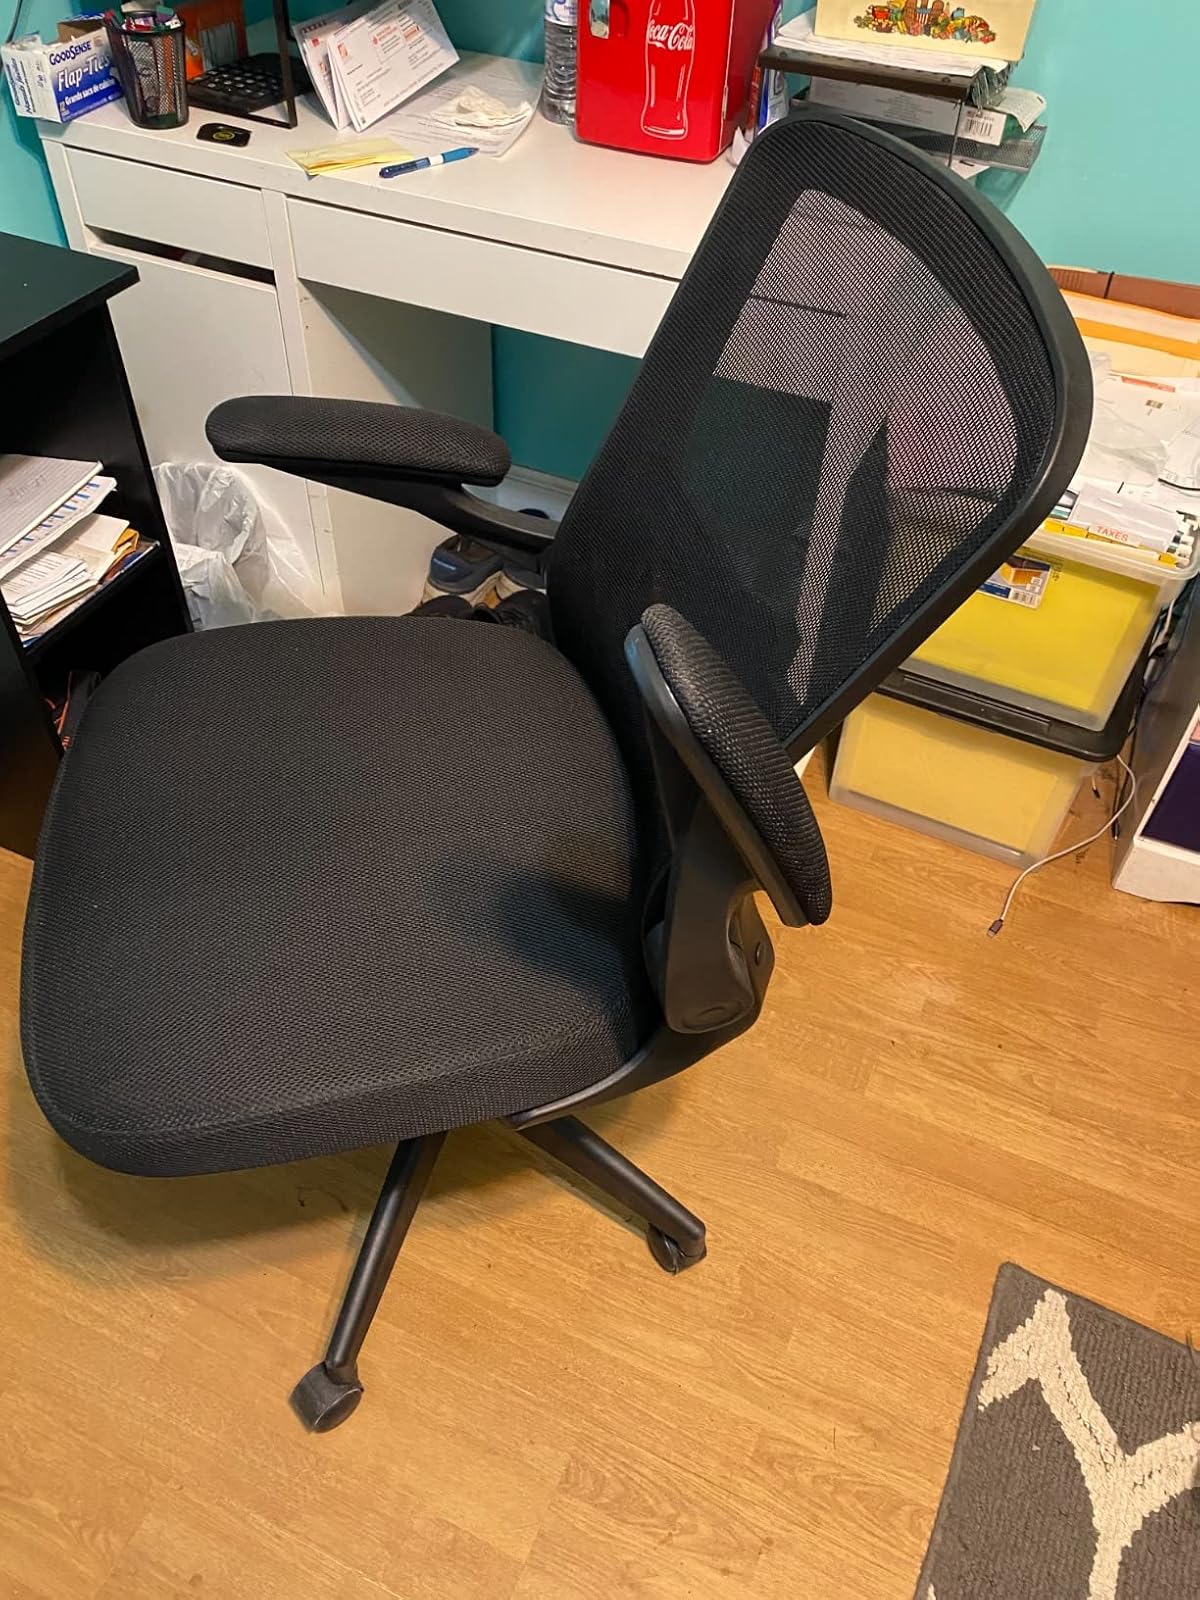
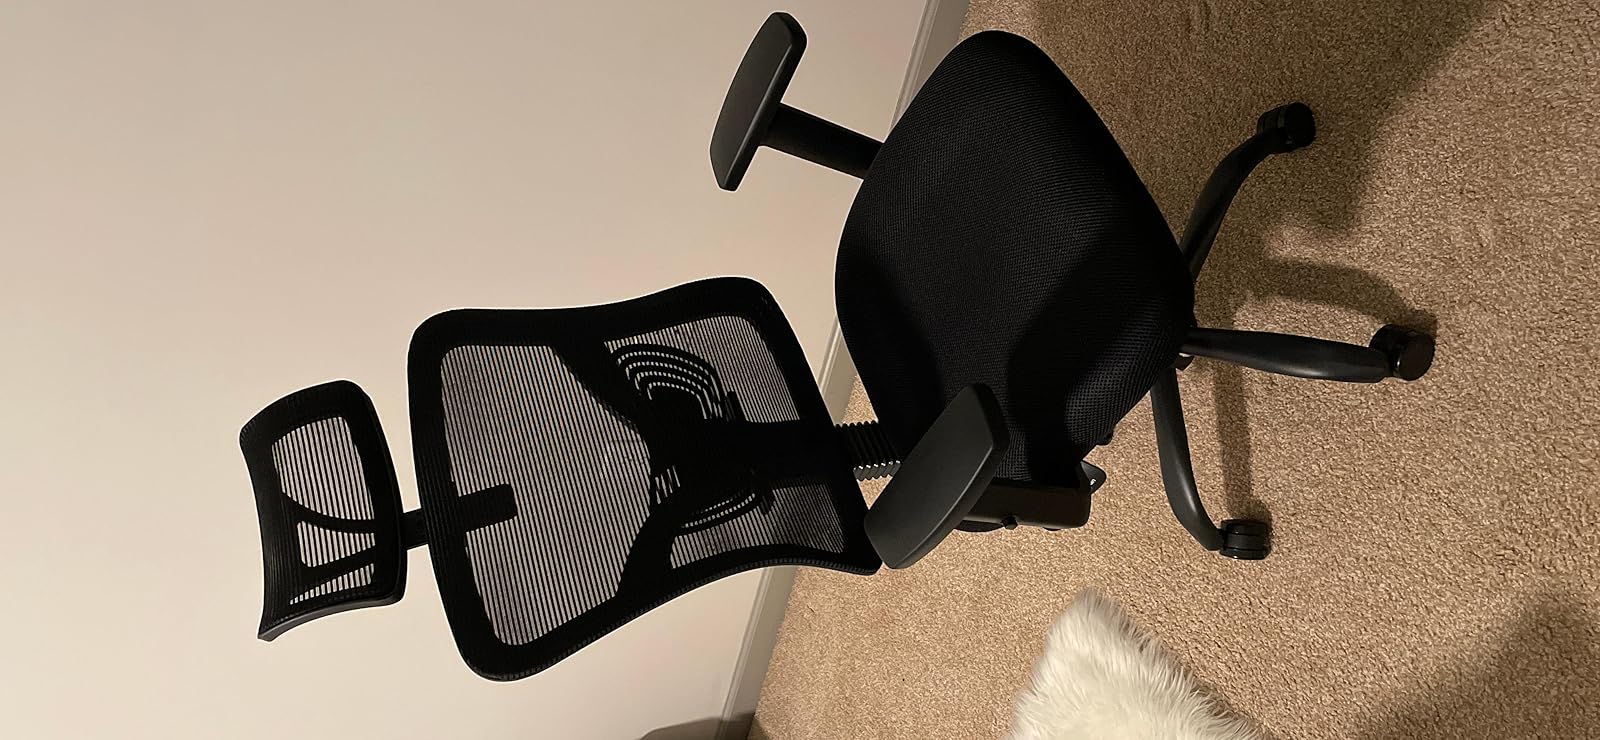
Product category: items_chair
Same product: no